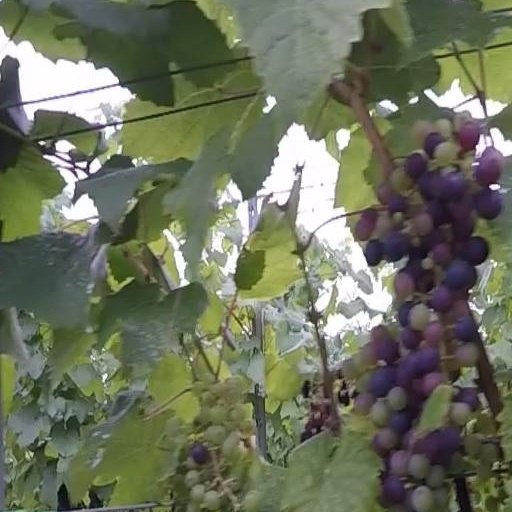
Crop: grape